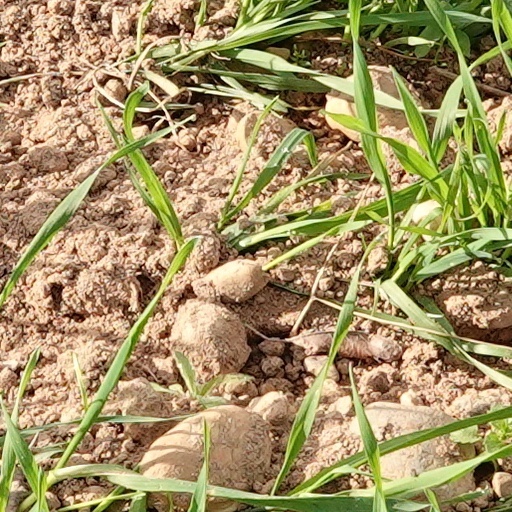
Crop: wheat